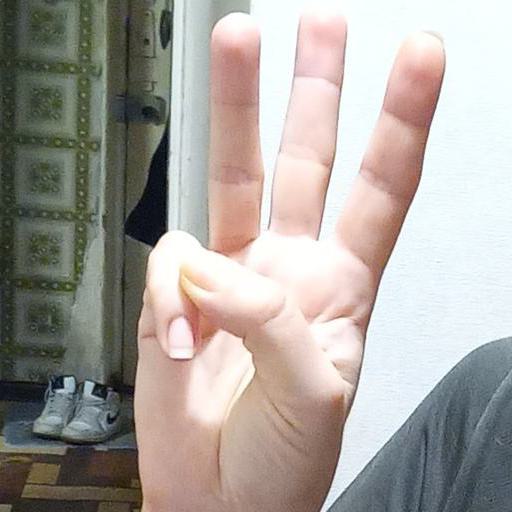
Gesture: three